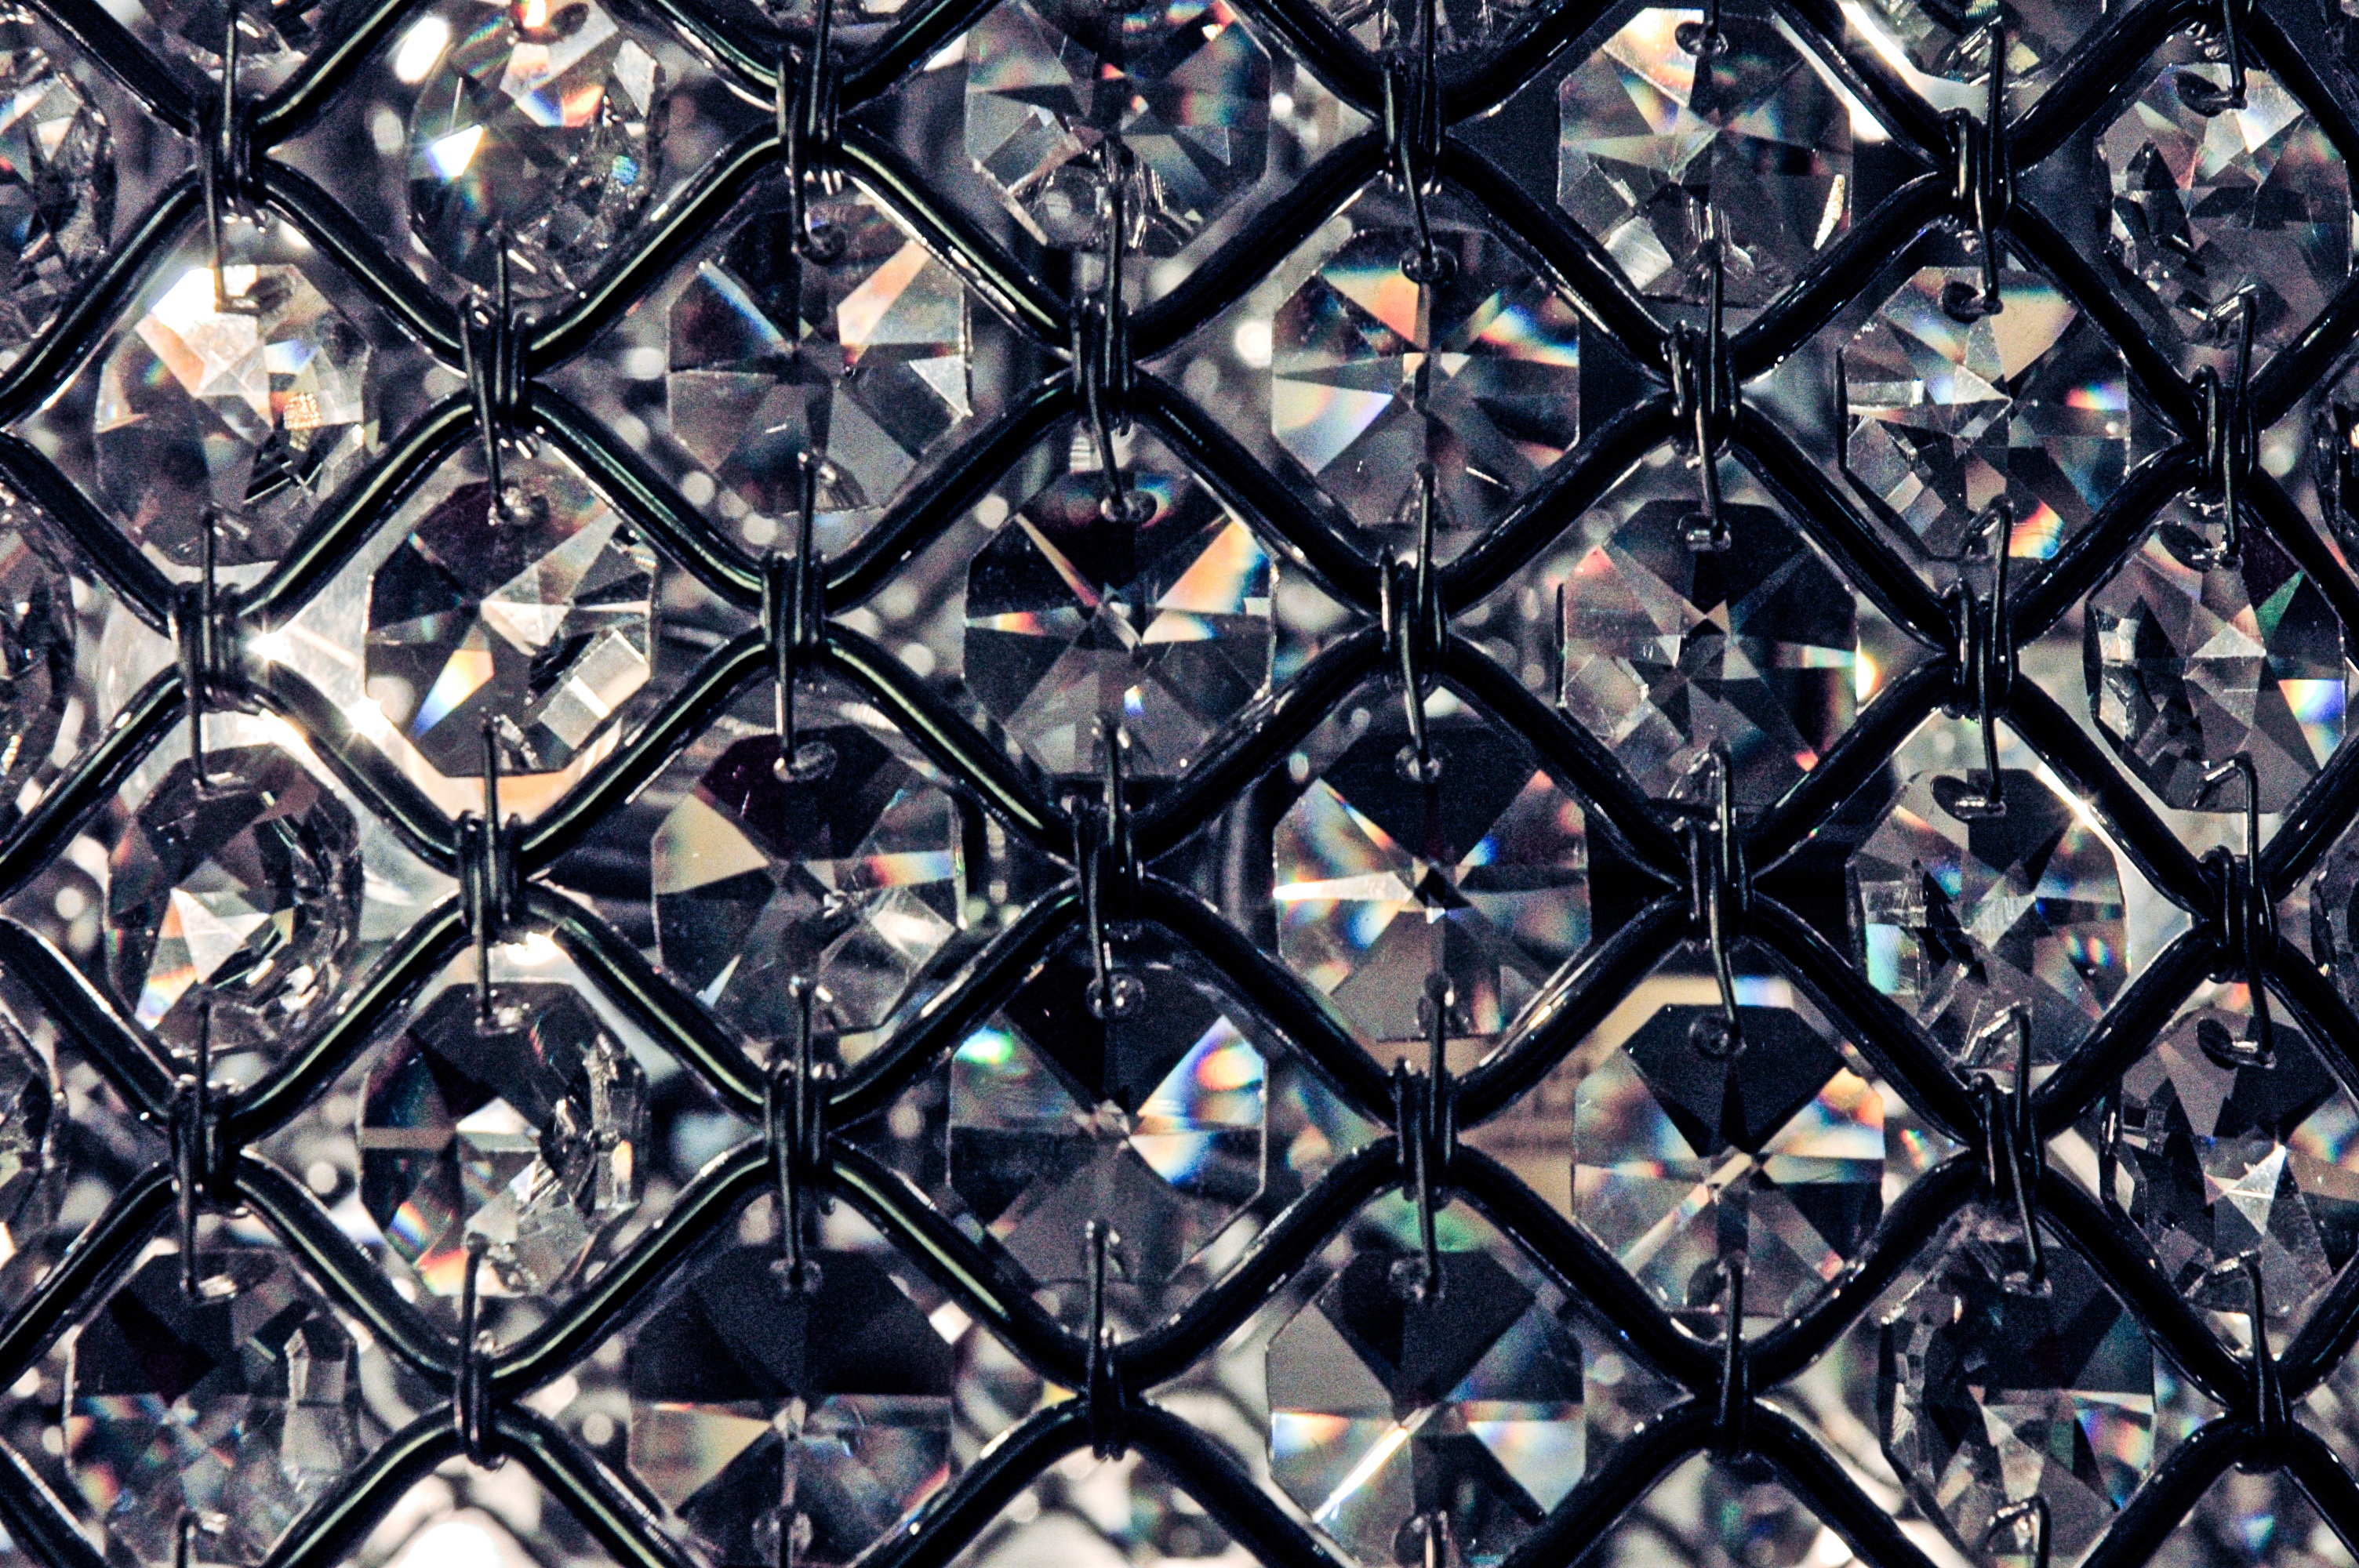
branch, light, texture, leaf, decoration, pattern, line, geometric, blue, black, circle, ornament, art, design, decorative, bright, symmetry, sparkling, mosaic, shape, crystals, flooring